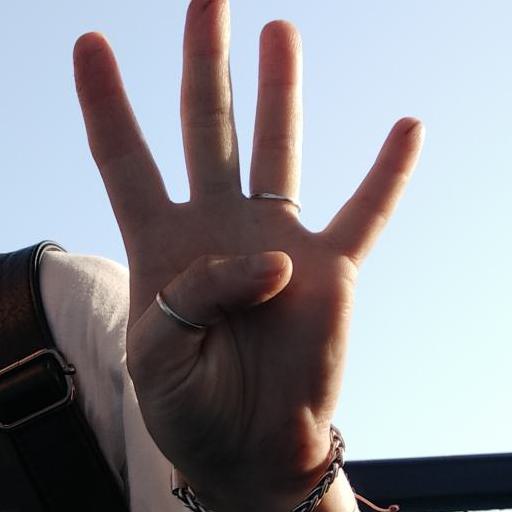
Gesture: four